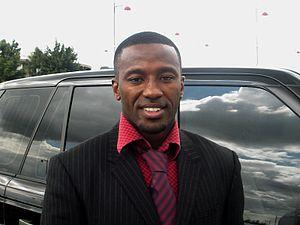
Michael Owen Johnson est un footballeur jamaïcain, né le 4 juillet 1973 à Nottingham. Il est aujourd'hui entraîneur de l'équipe de jeunes de Notts County.